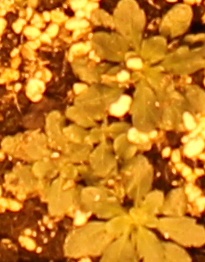
Label: Horseweed